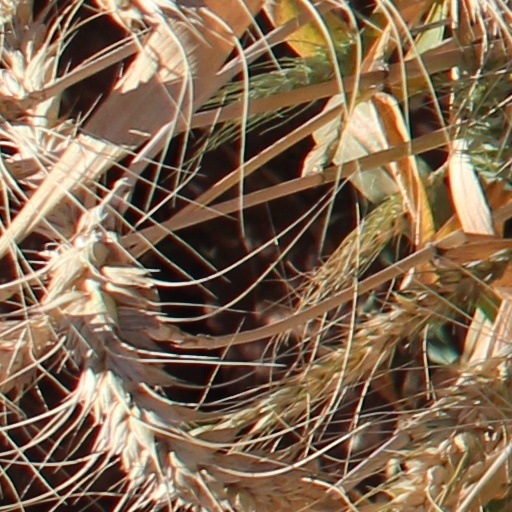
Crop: wheat